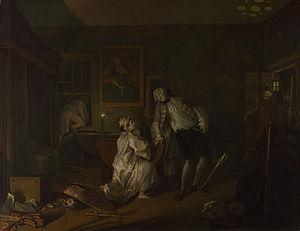
Marriage A-la-Mode est une série de six tableaux peints par William Hogarth entre 1743 et 1745, qui représentent une vision aiguisée de la haute société anglaise du XVIIIᵉ siècle. Cet avertissement moraliste montre les résultats désastreux d'un mariage arrangé pour de l'argent ; c'est une satire du favoritisme et de l'esthétique. Les tableaux sont exposées à la National Gallery de Londres.